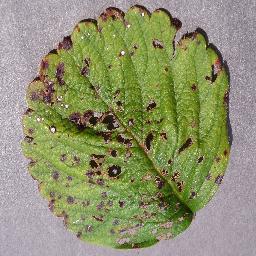
Label: Strawberry___Leaf_scorch